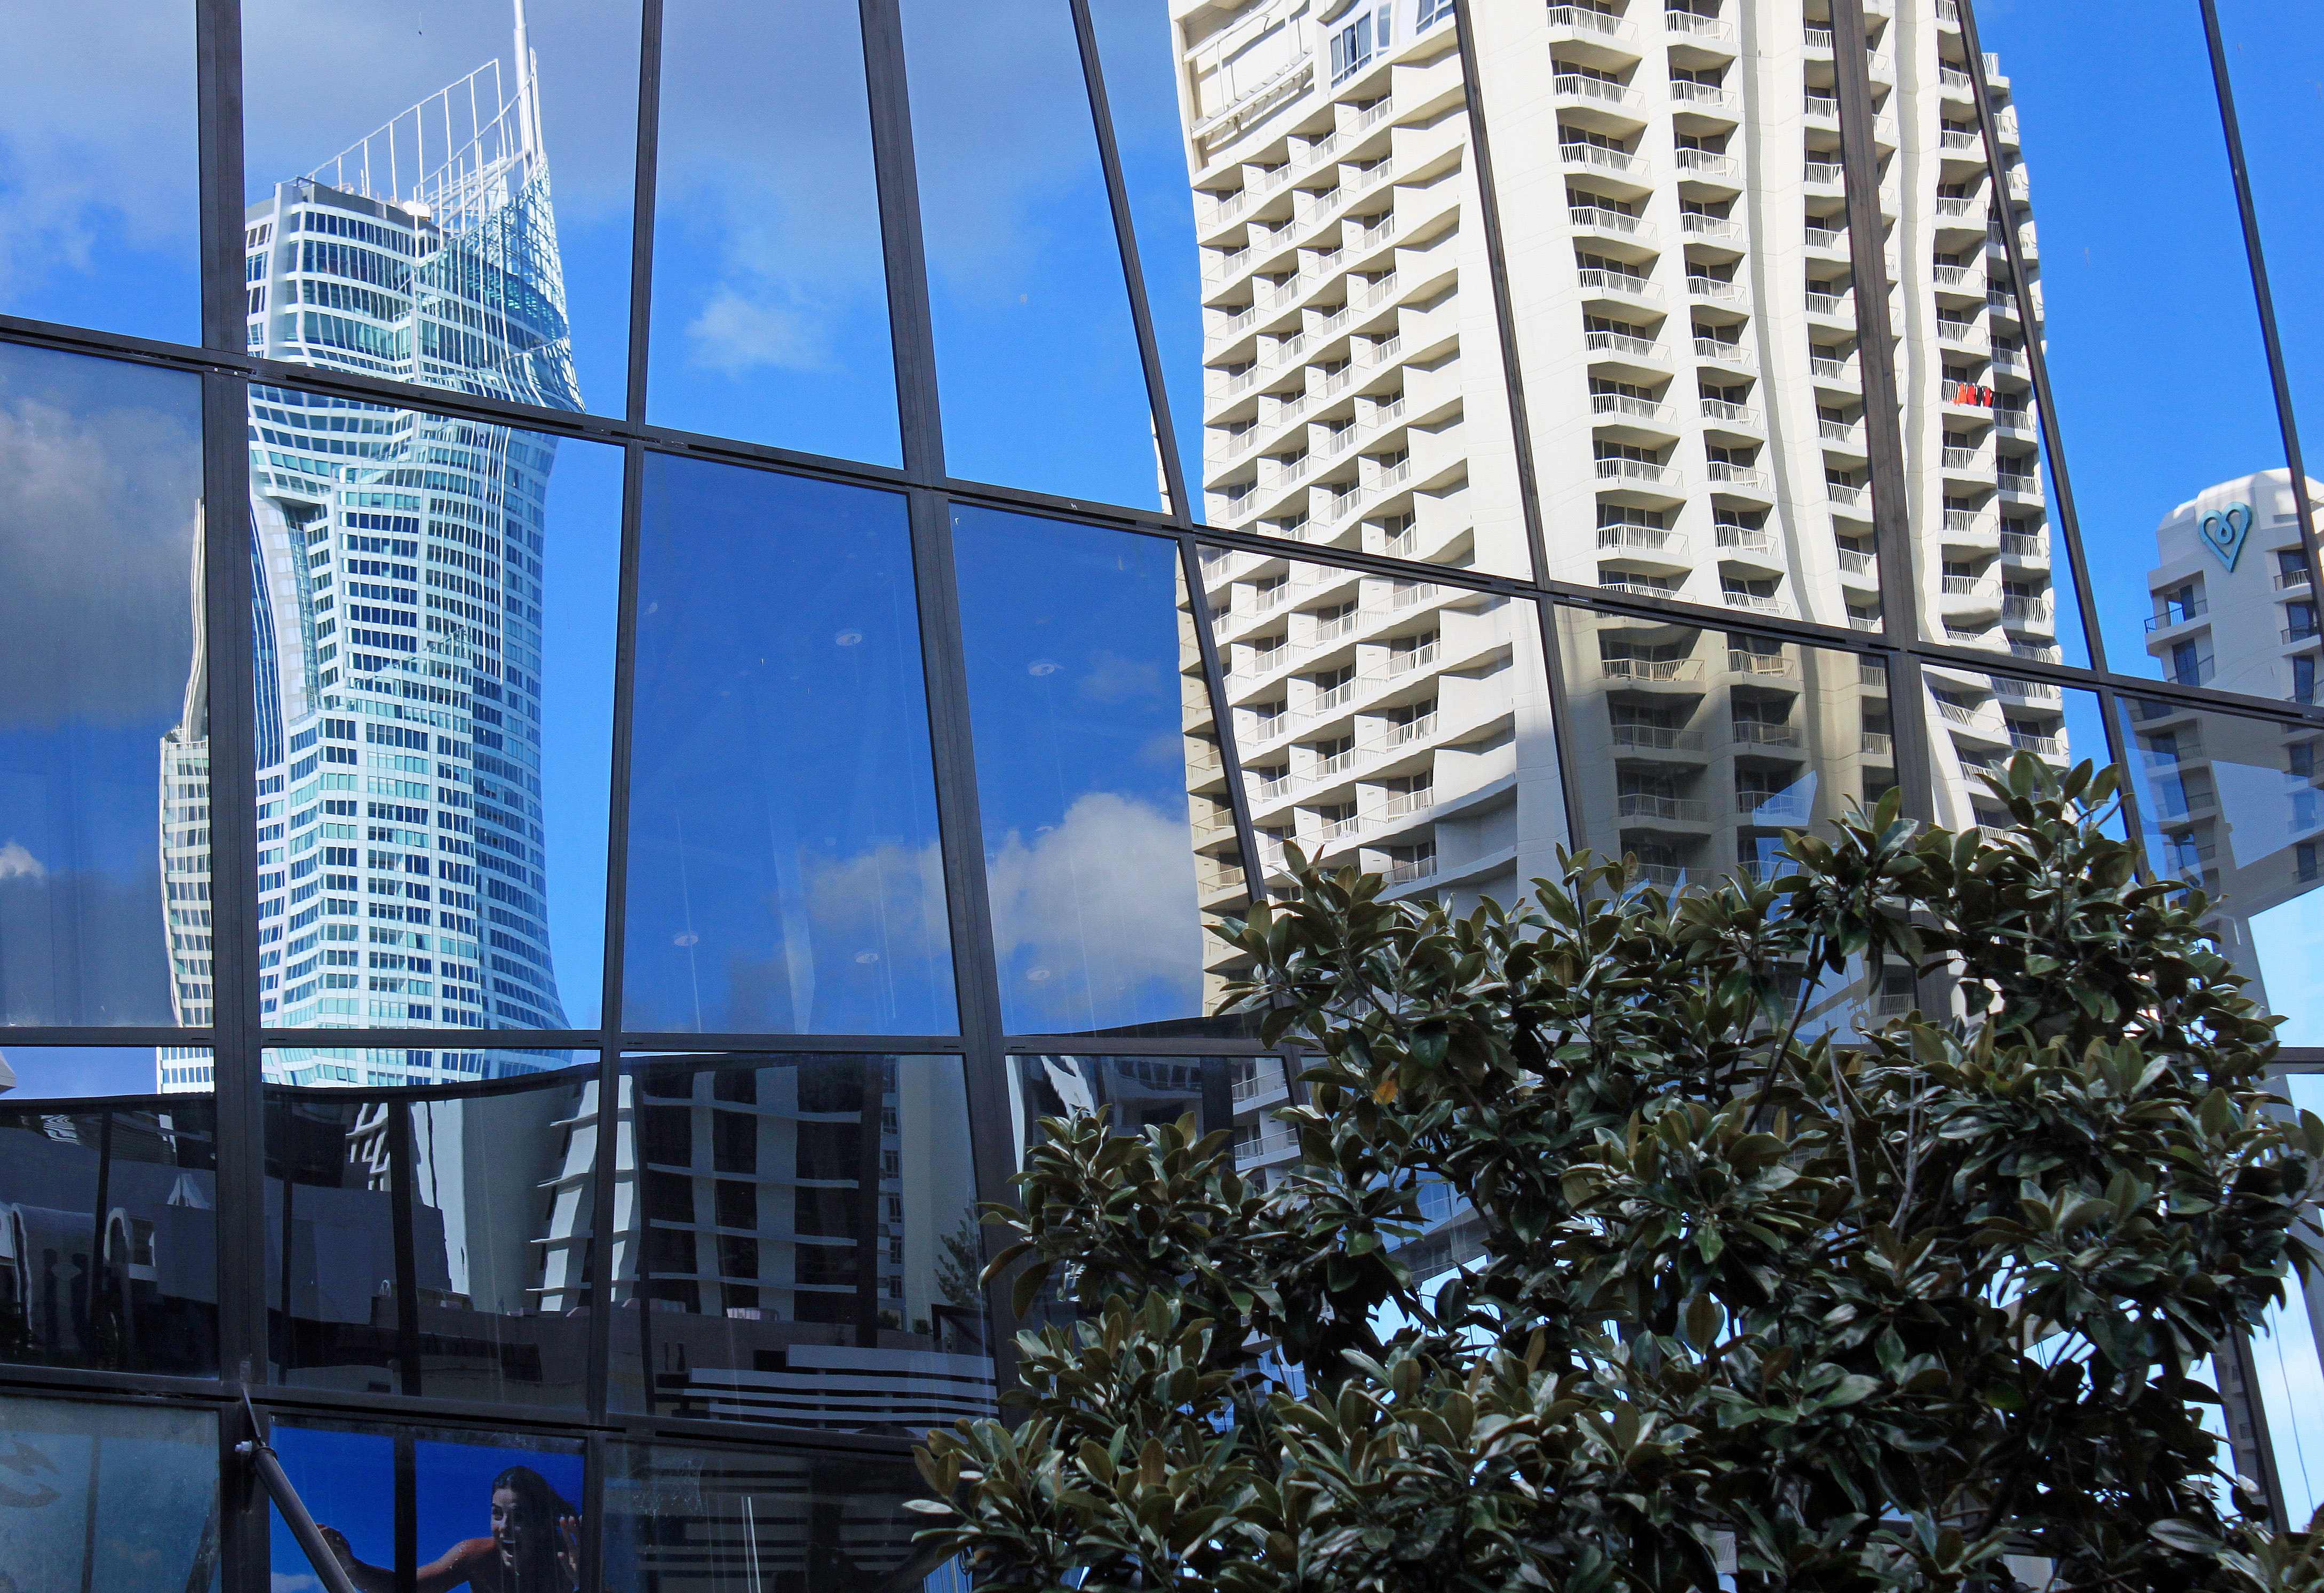
architecture, building, skyscraper, cityscape, downtown, tower, landmark, facade, tower block, city view, skyscrapers, reflections, headquarters, mirroring, metropolis, condominium, urban area, metropolitan area, surfers paradise